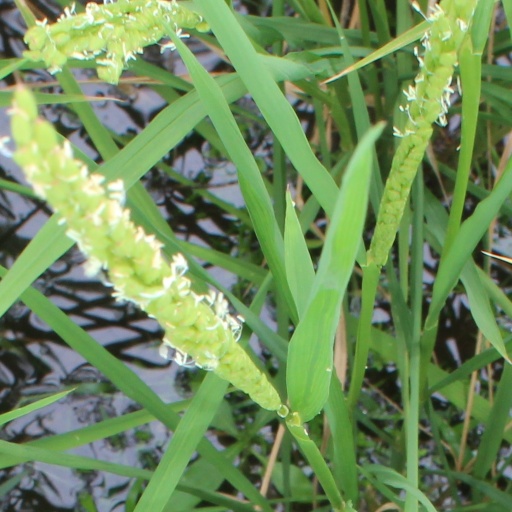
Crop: rice